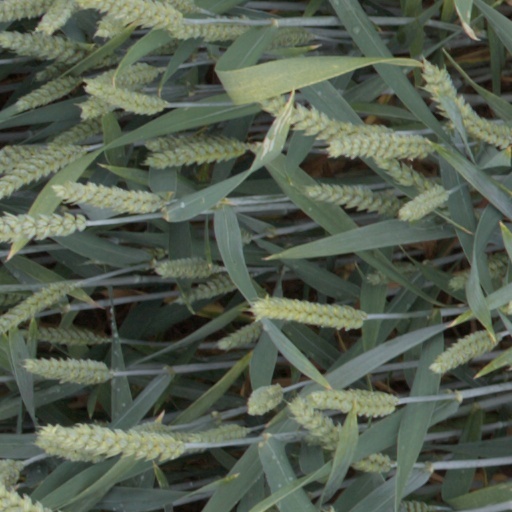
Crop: wheat